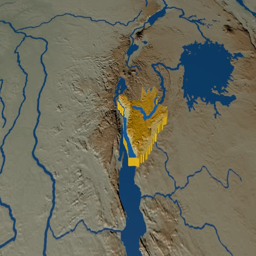
republic extruded on the world map with graticule .